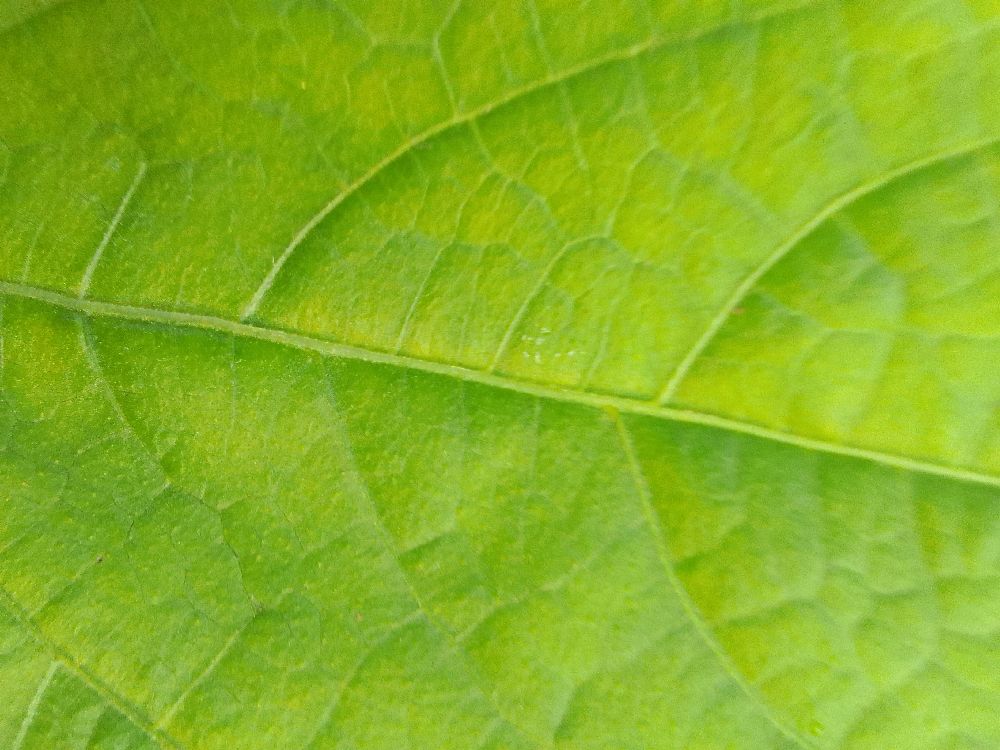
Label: healthy